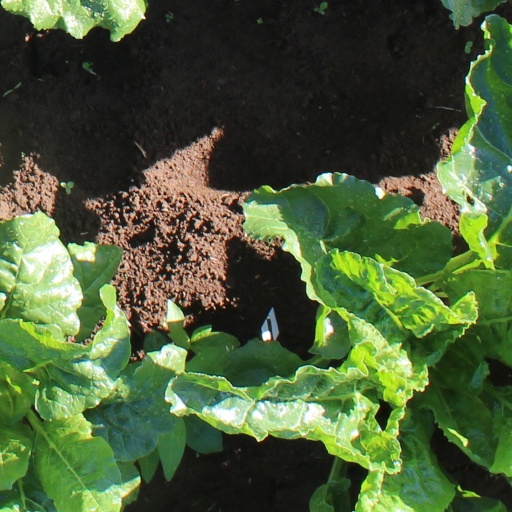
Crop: sugar beet